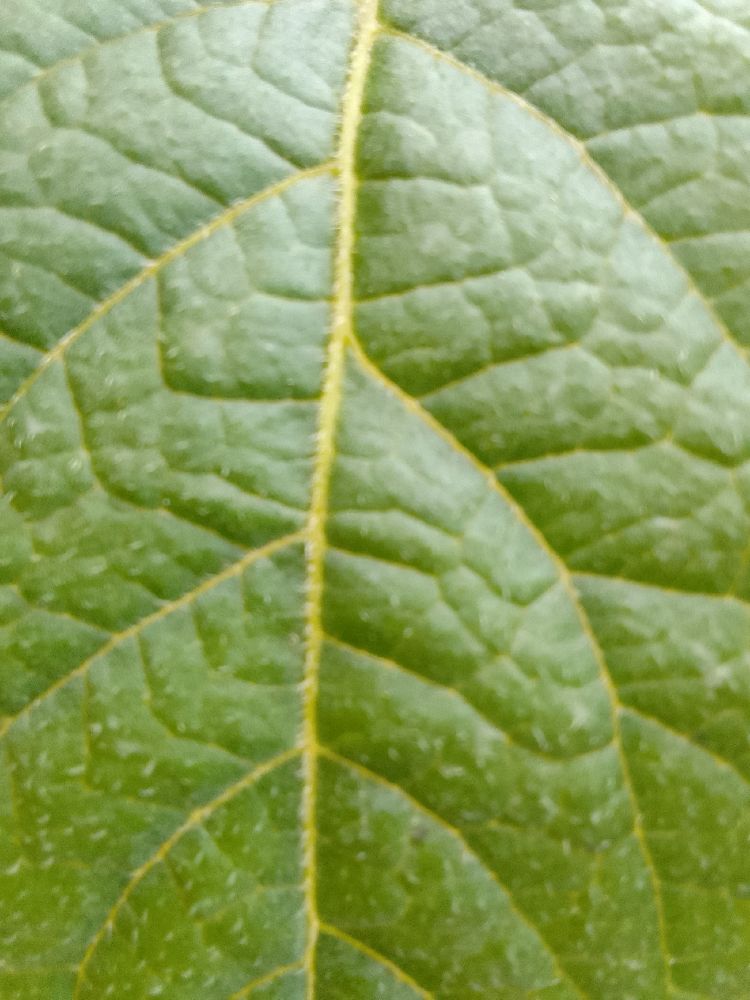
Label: Healthy